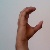
The image shows a hand gesture representing the letter 'C' in Indian Sign Language.